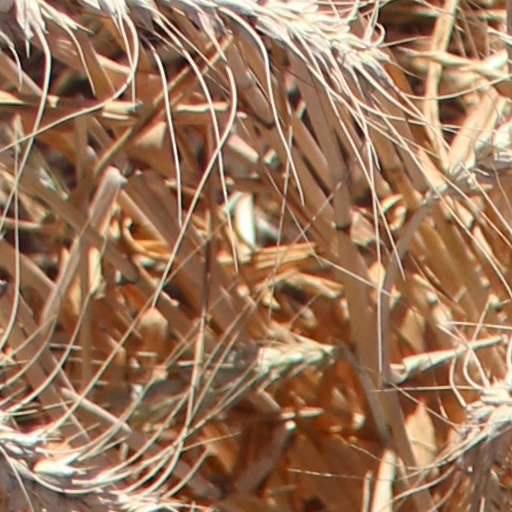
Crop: wheat